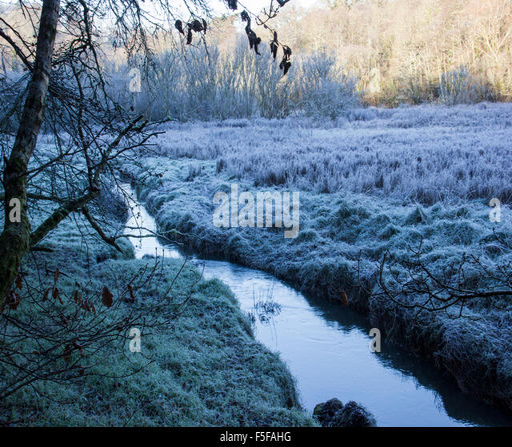
river on a frosty morning